Semang

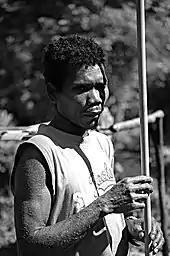
A Batek man is seen with scarification on his arms.

Semang languages belonged to the Aslian branch of the Austroasiatic languages. These languages are also spoken by the neighbouring Senoi. Austroasiatic languages, spoken by Khmer or Vietnamese, were adopted by various other hunter-gatherer groups during the Neolithic and pre-Neolithic period. Later, Kra-Dai and Austronesian languages partially replaced Austroasiatic and other languages.